Interchange (road)

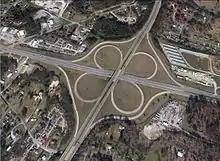
A full cloverleaf interchange between APD-40 and U.S. Route 64 near Cleveland, Tennessee

A cloverleaf interchange is a four-legged junction where left turns across opposing traffic are handled by non-directional loop ramps.